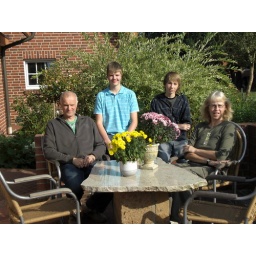
This is my family. My brother Lennart, my father Uwe, my mother Heide and me in the blue shirt